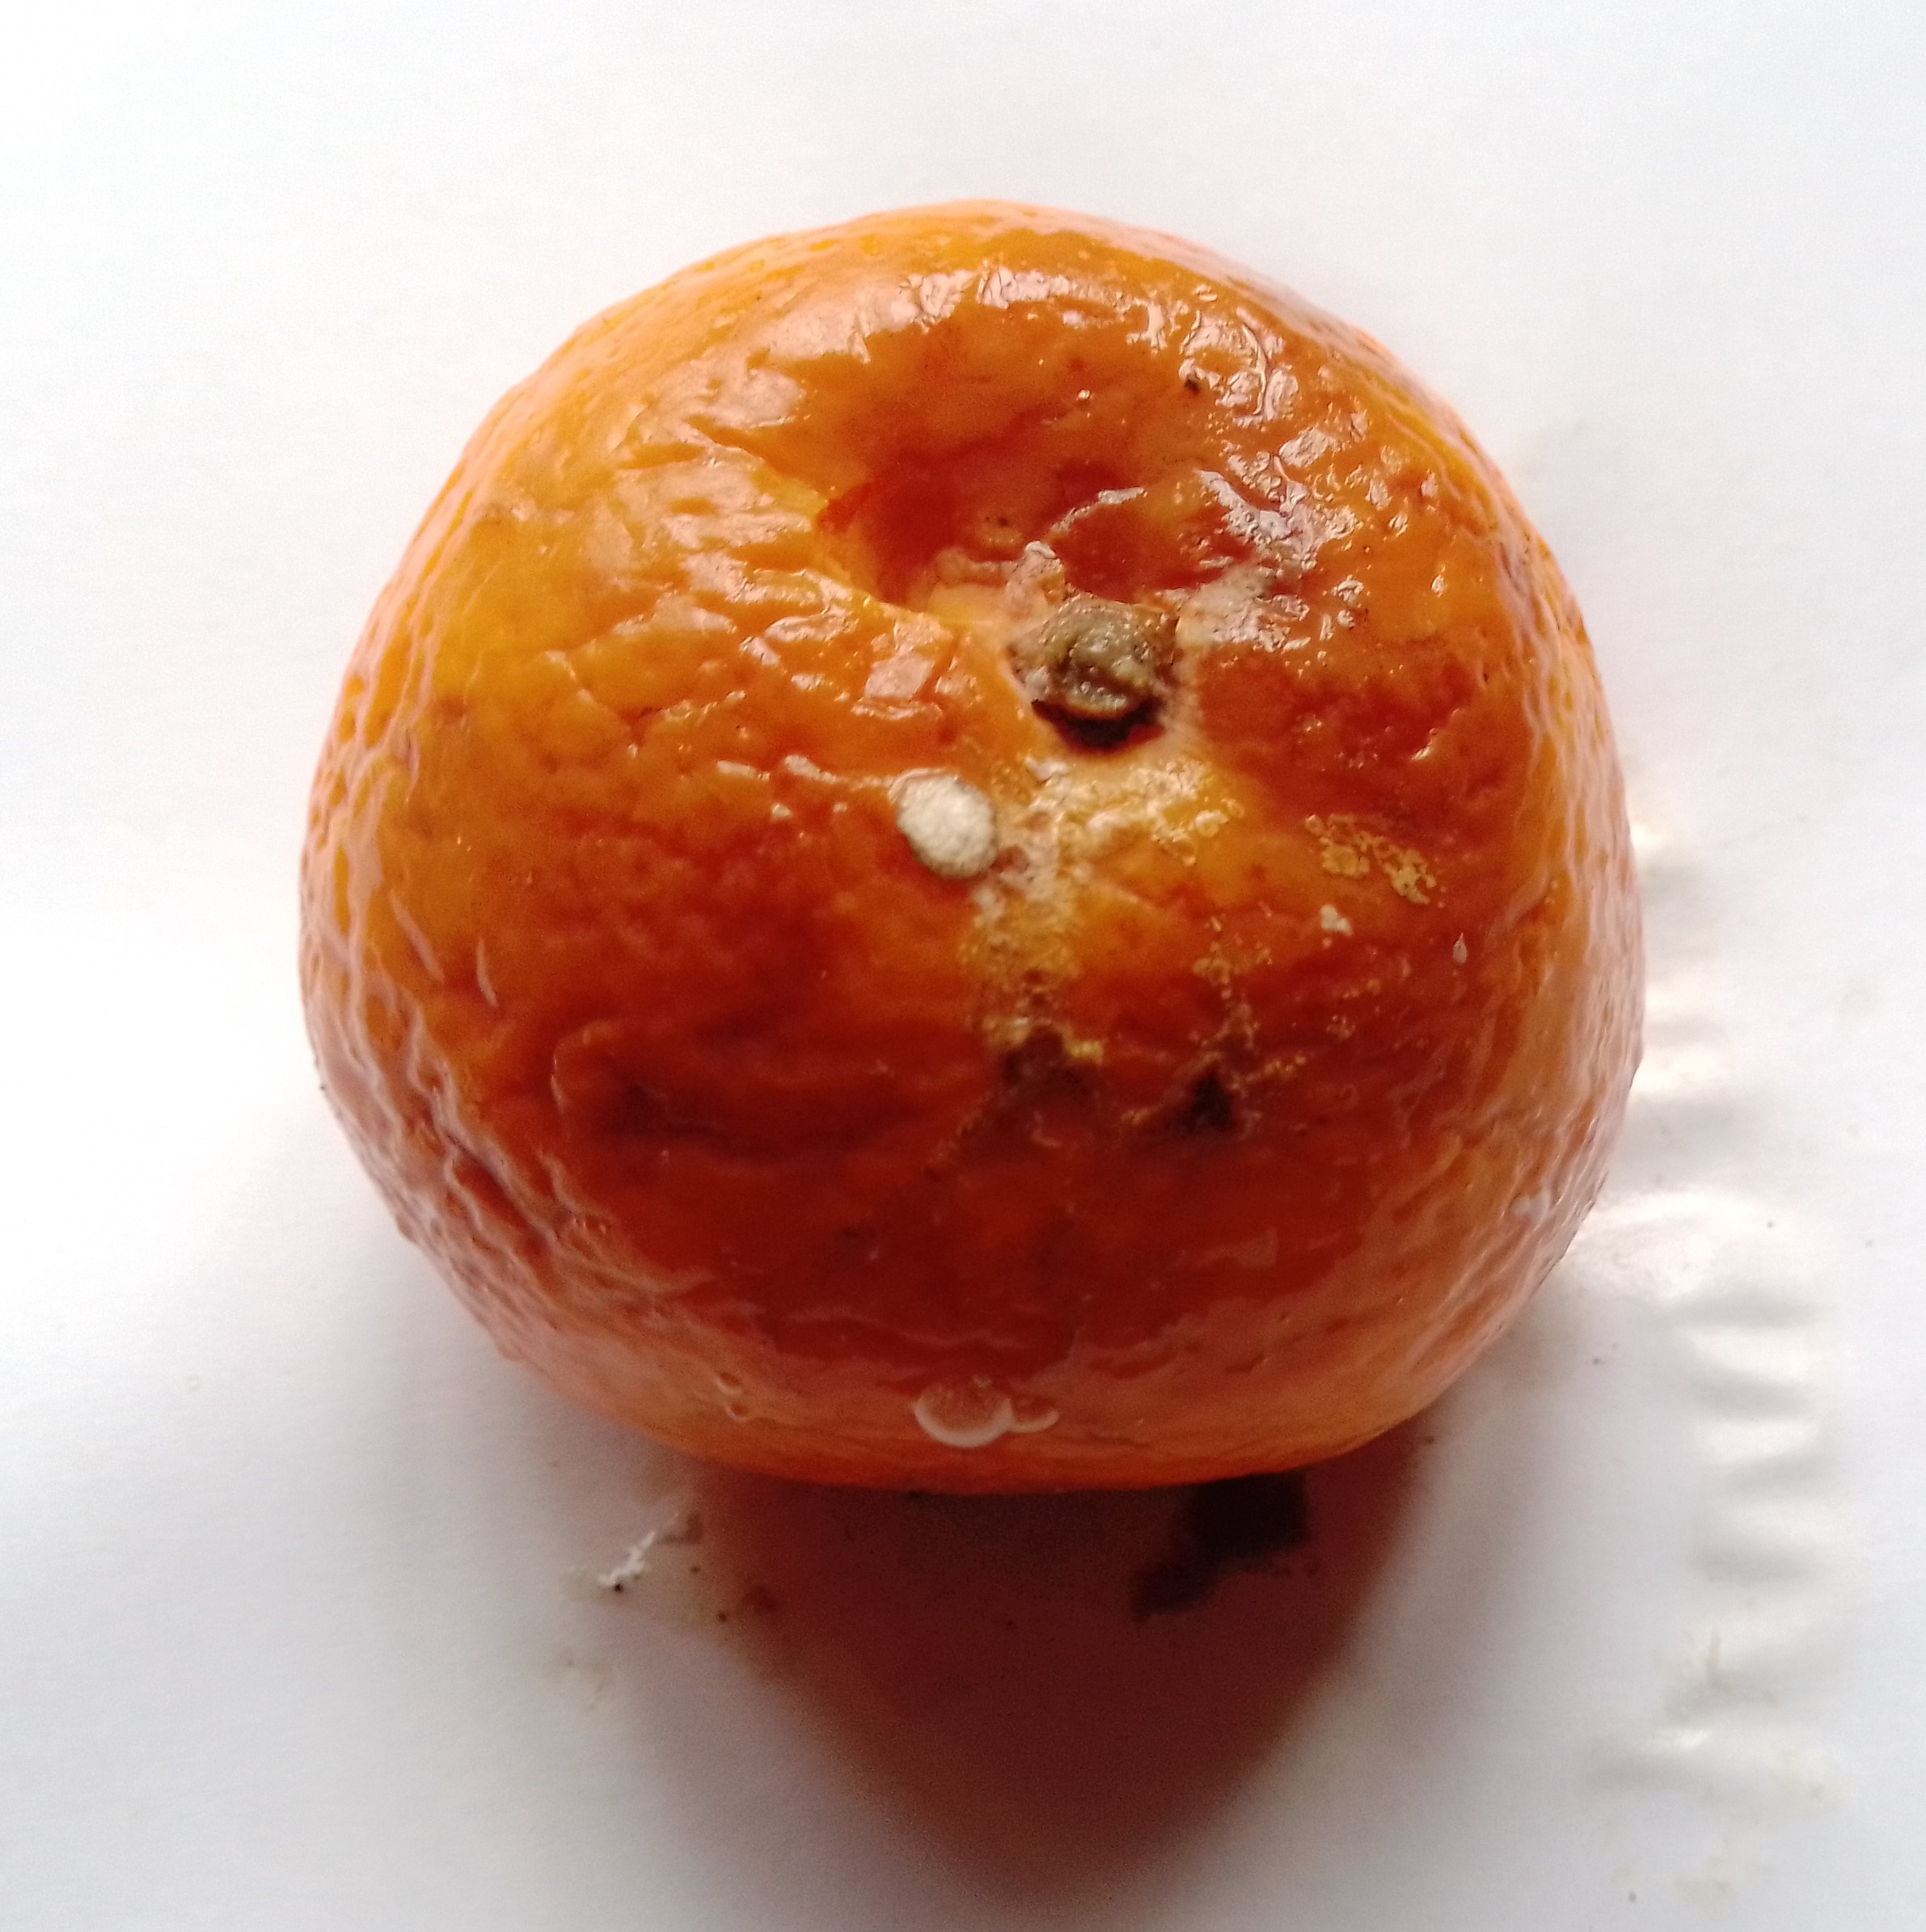
Fruit: orange
Condition: rotten